2008 Los Angeles Dodgers season

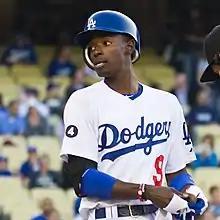
Dee Gordon was selected in the fourth round of the 2008 draft.

The first round pick was right handed pitcher Ethan Martin from Stephens County School in Toccoa, Georgia. He was traded to the Philadelphia Phillies in 2012 (along with this year's second round pick, pitcher Josh Lindblom) and made his Major league debut for the Phillies in 2013. The fourth round pick, shortstop Dee Gordon became an All-Star as the Dodgers second baseman in 2014, when he also led the league in steals.